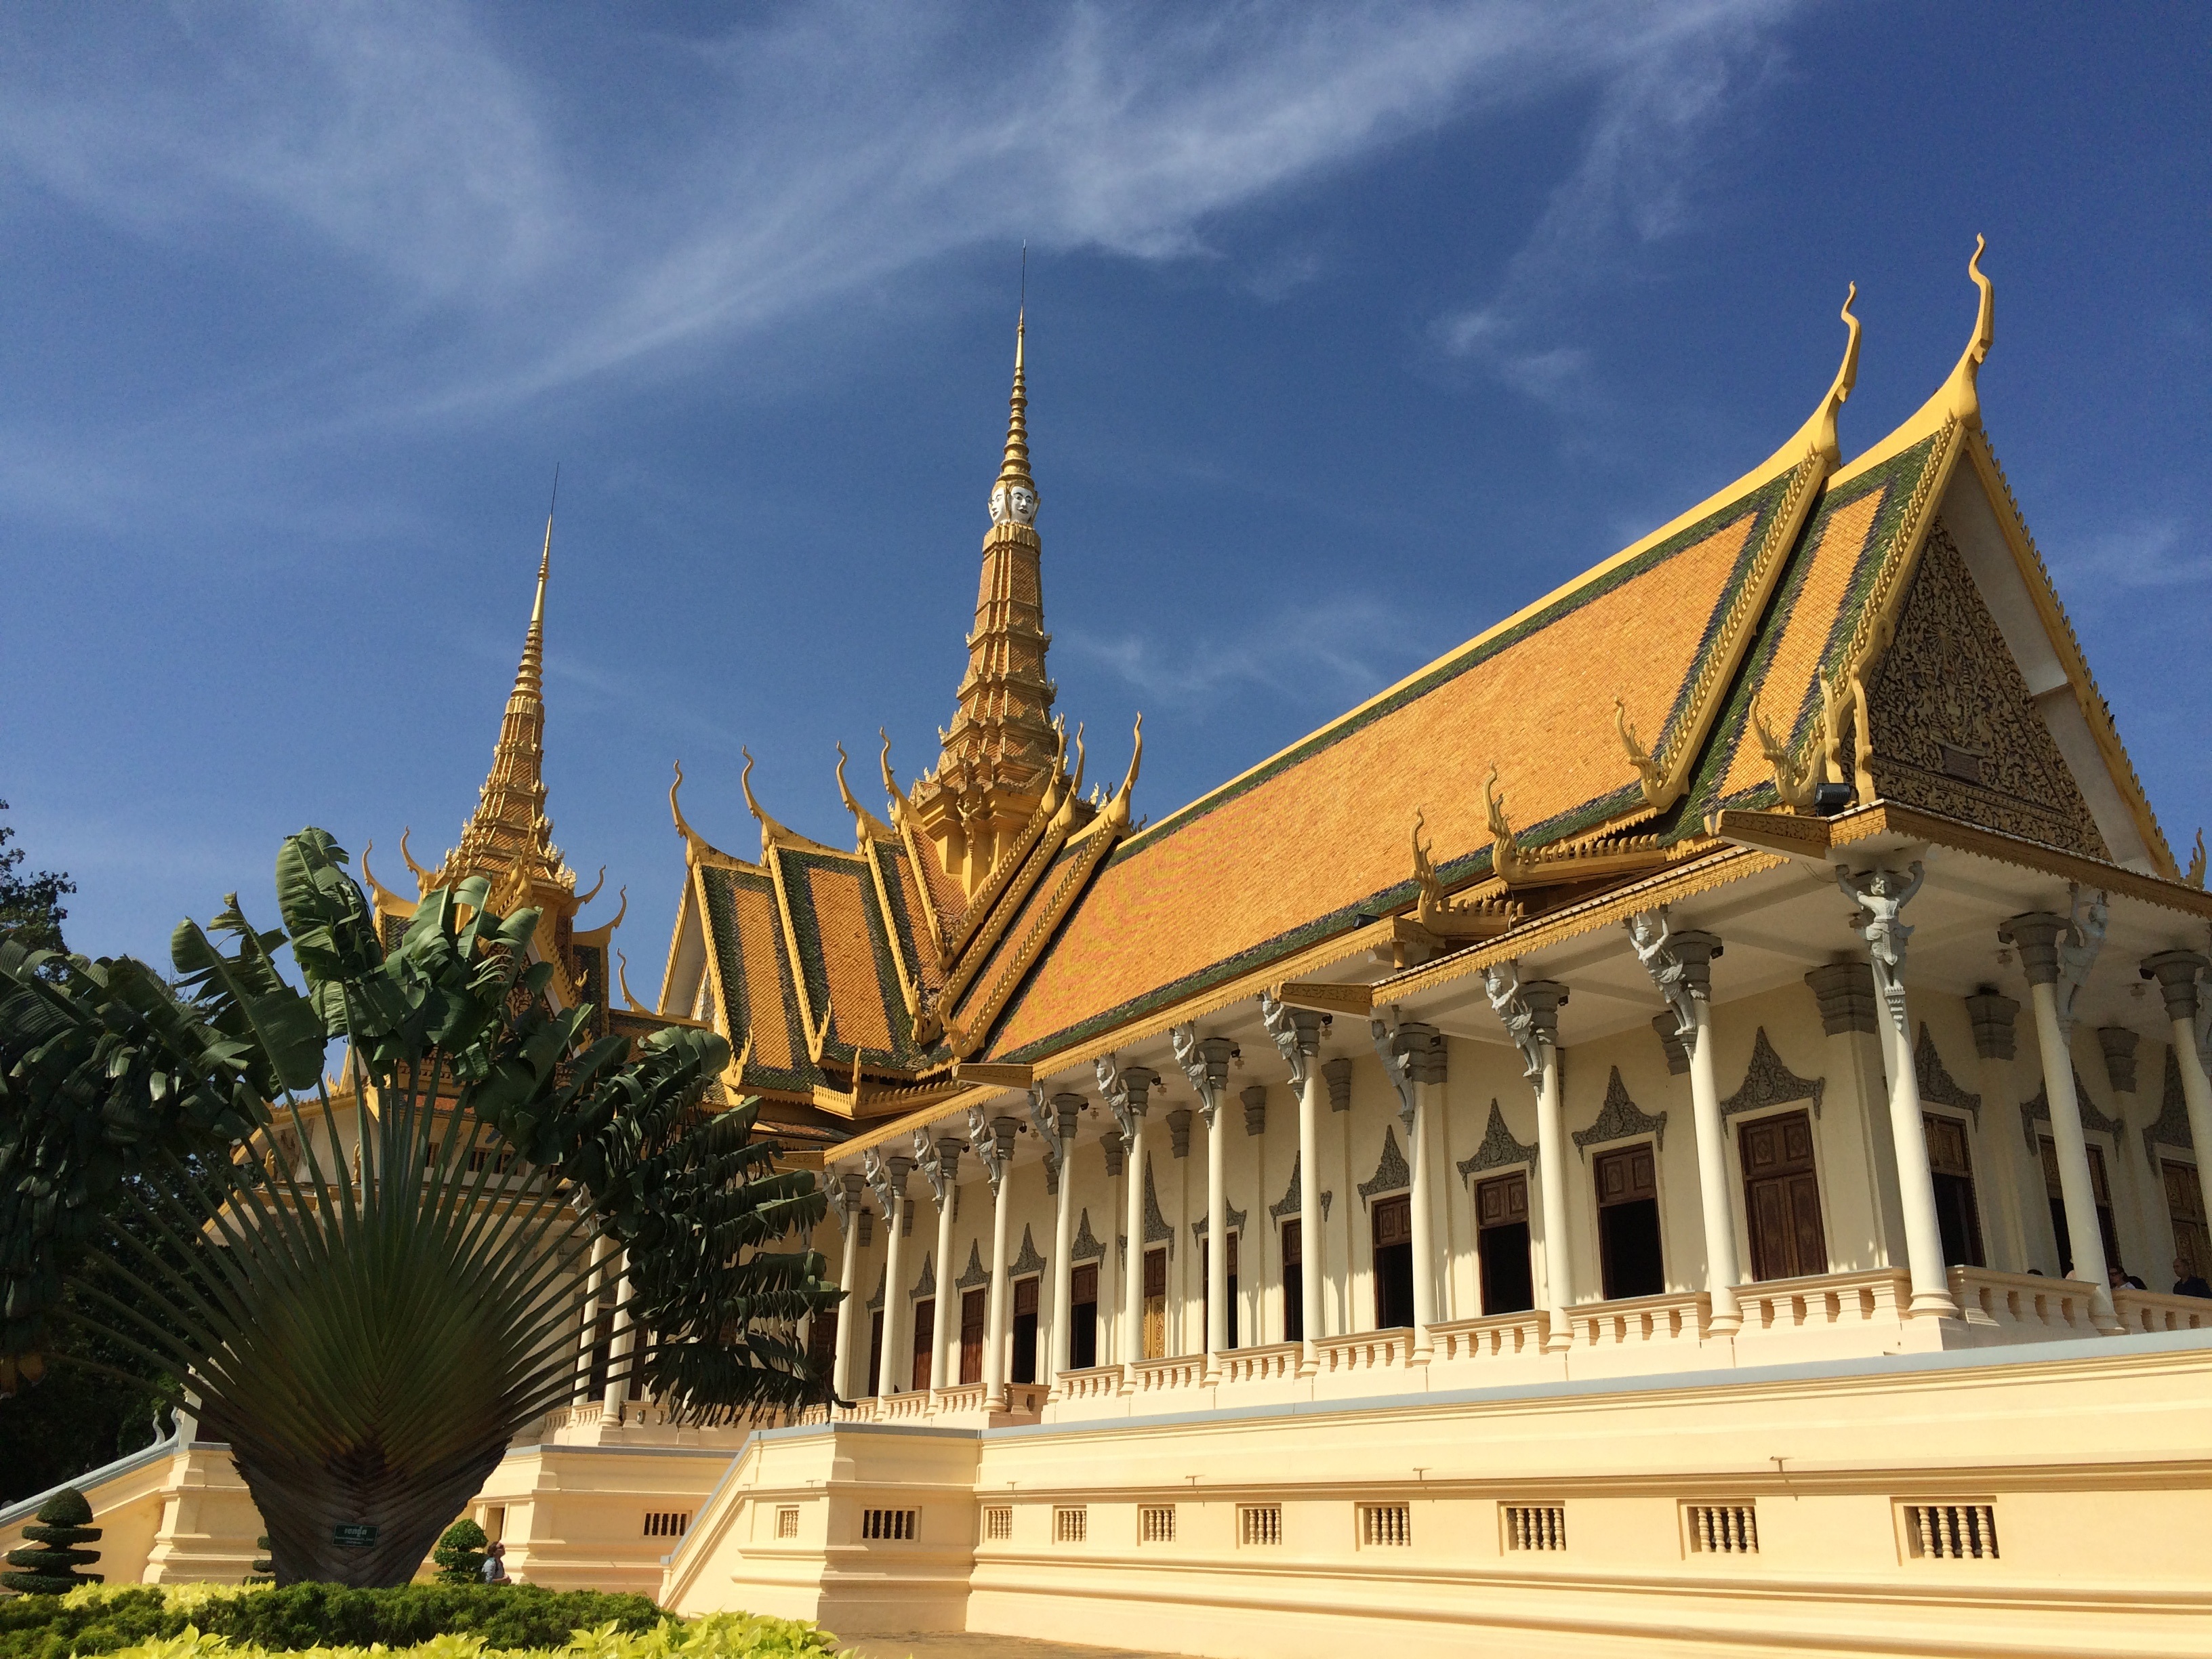
building, palace, landmark, facade, place of worship, temple, cambodia, brilliant, wat, historic site, phnom penh, the khmer palace